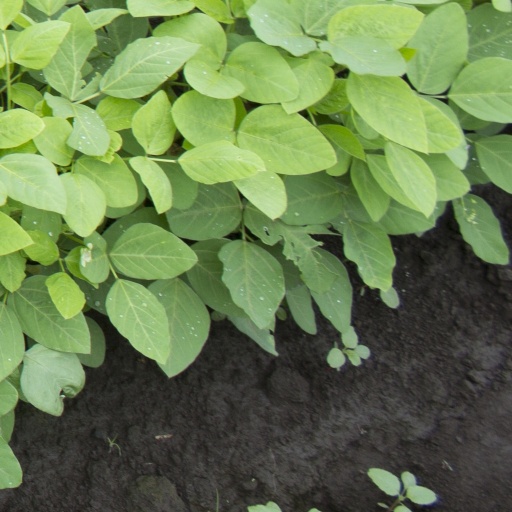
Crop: soybean